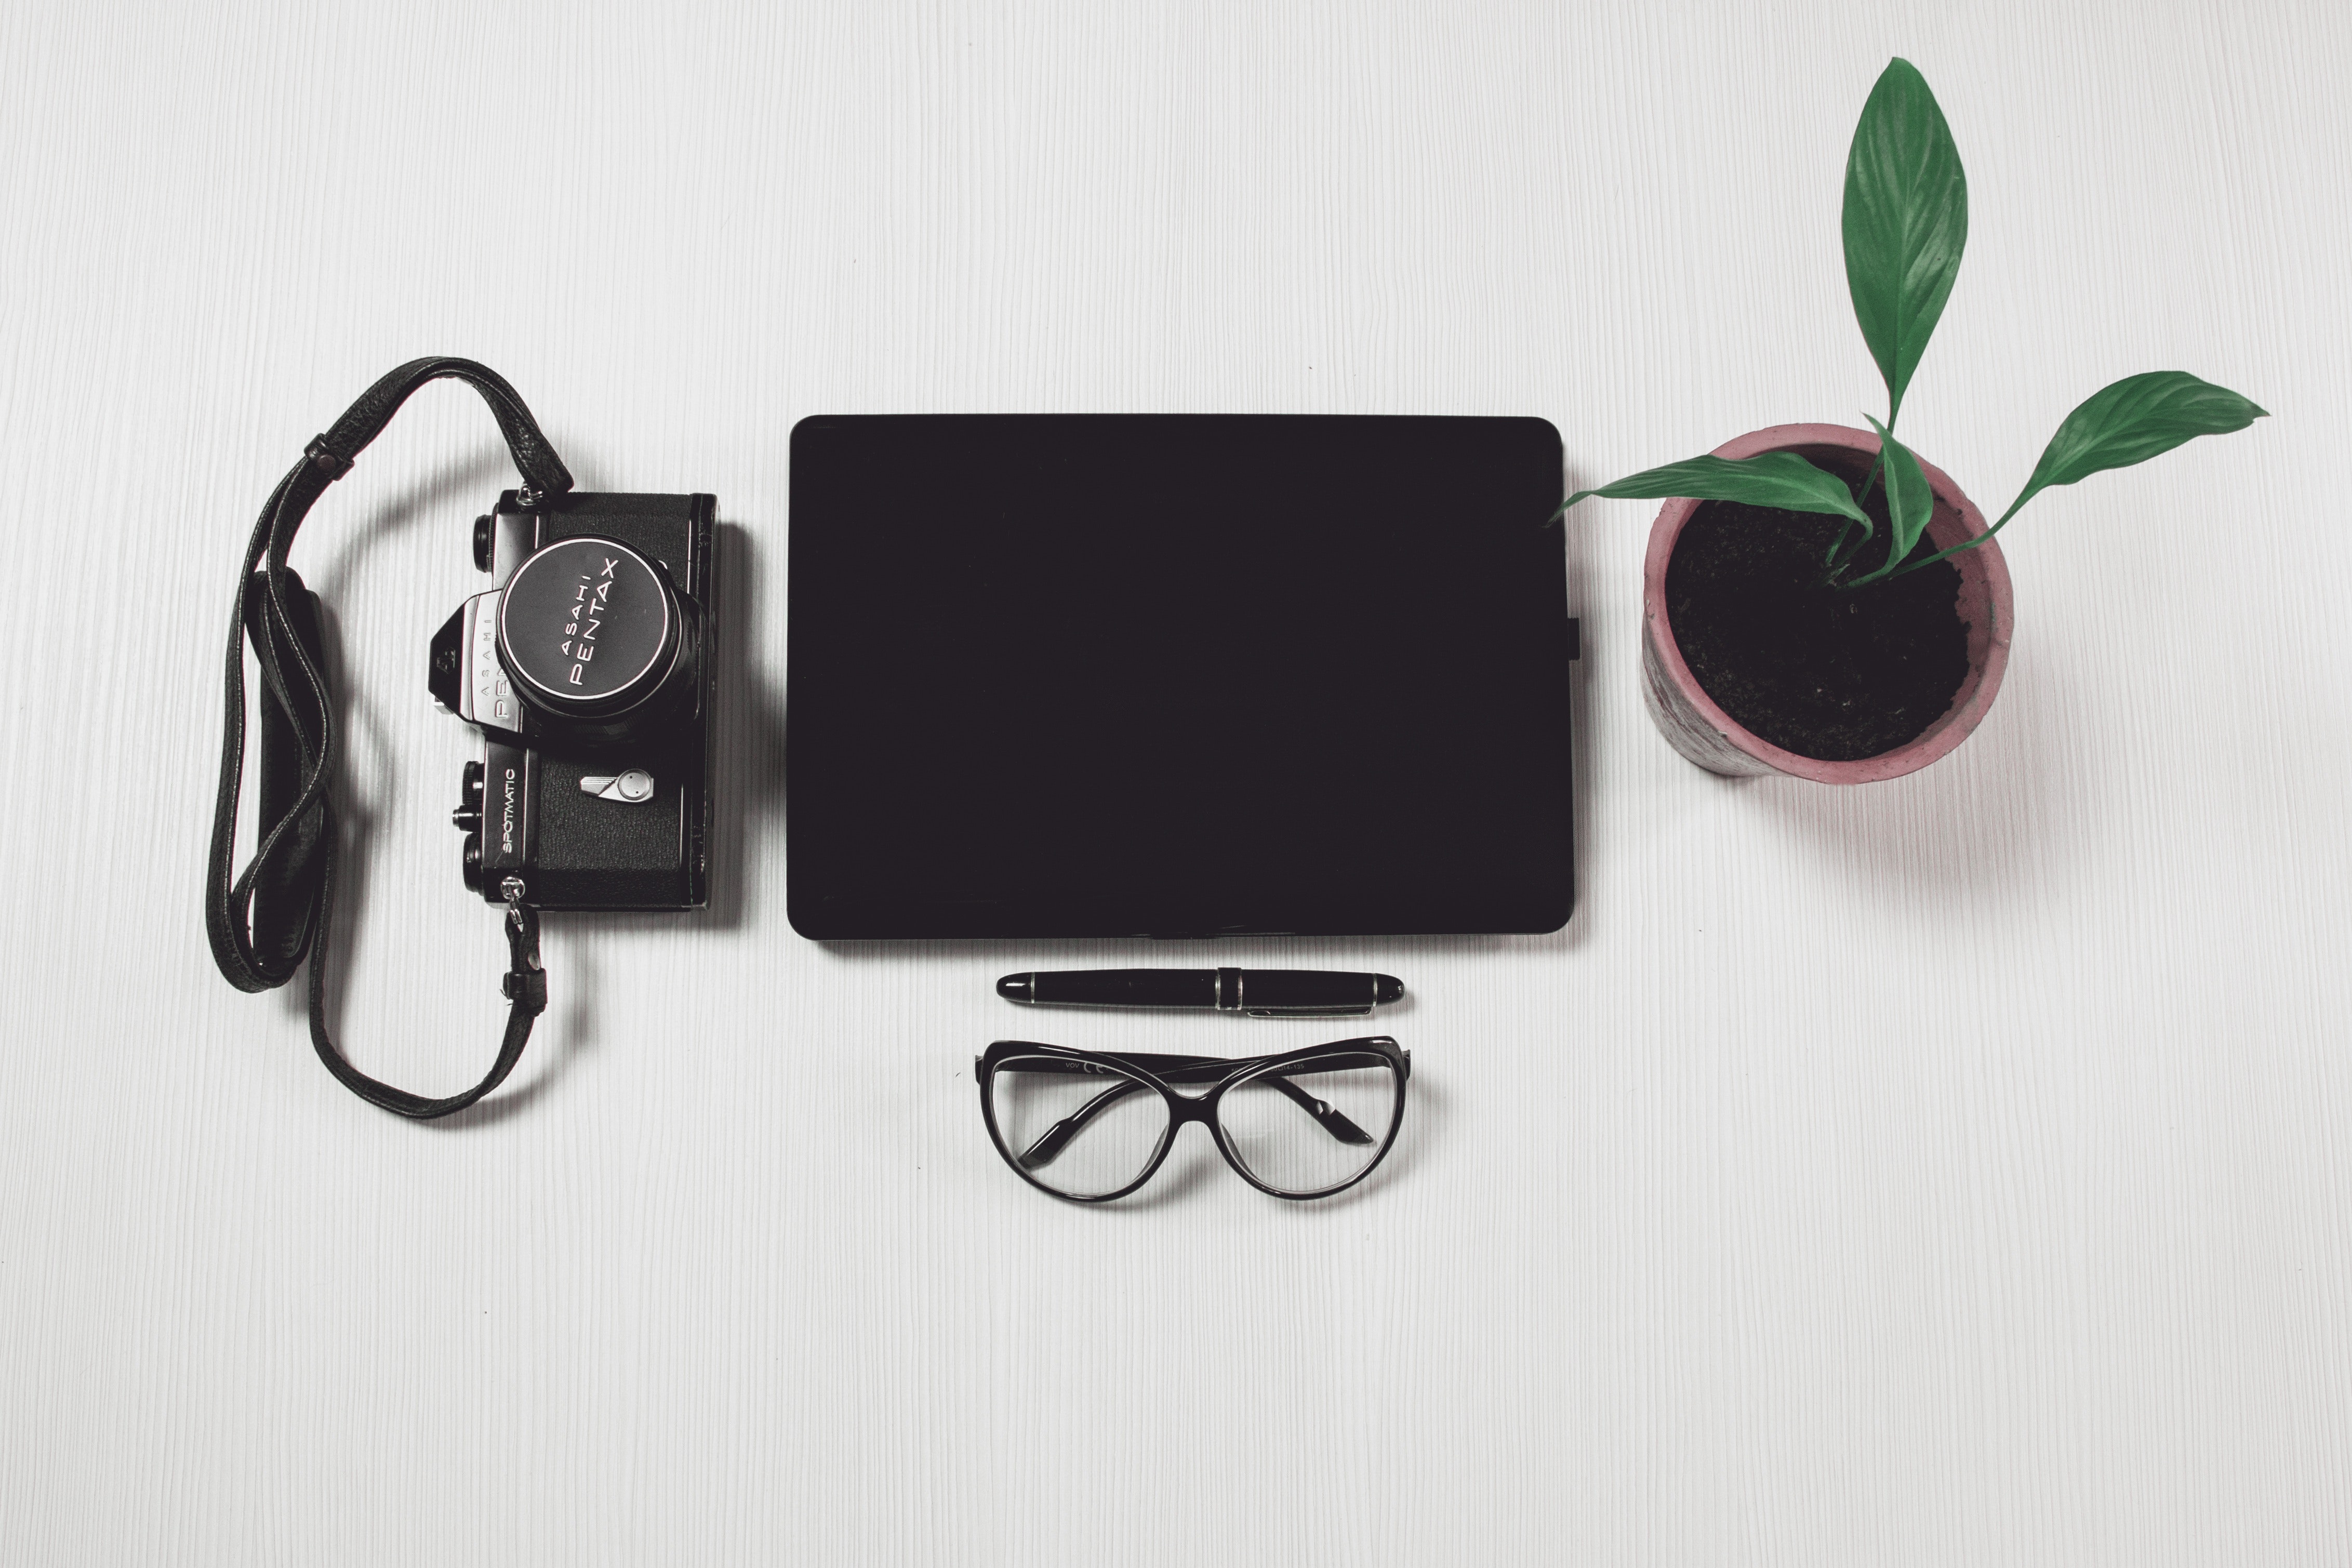
eyewear, glasses, product, gadget, technology, electronic device, electronics, audio equipment, electronics accessory, fashion accessory, cable